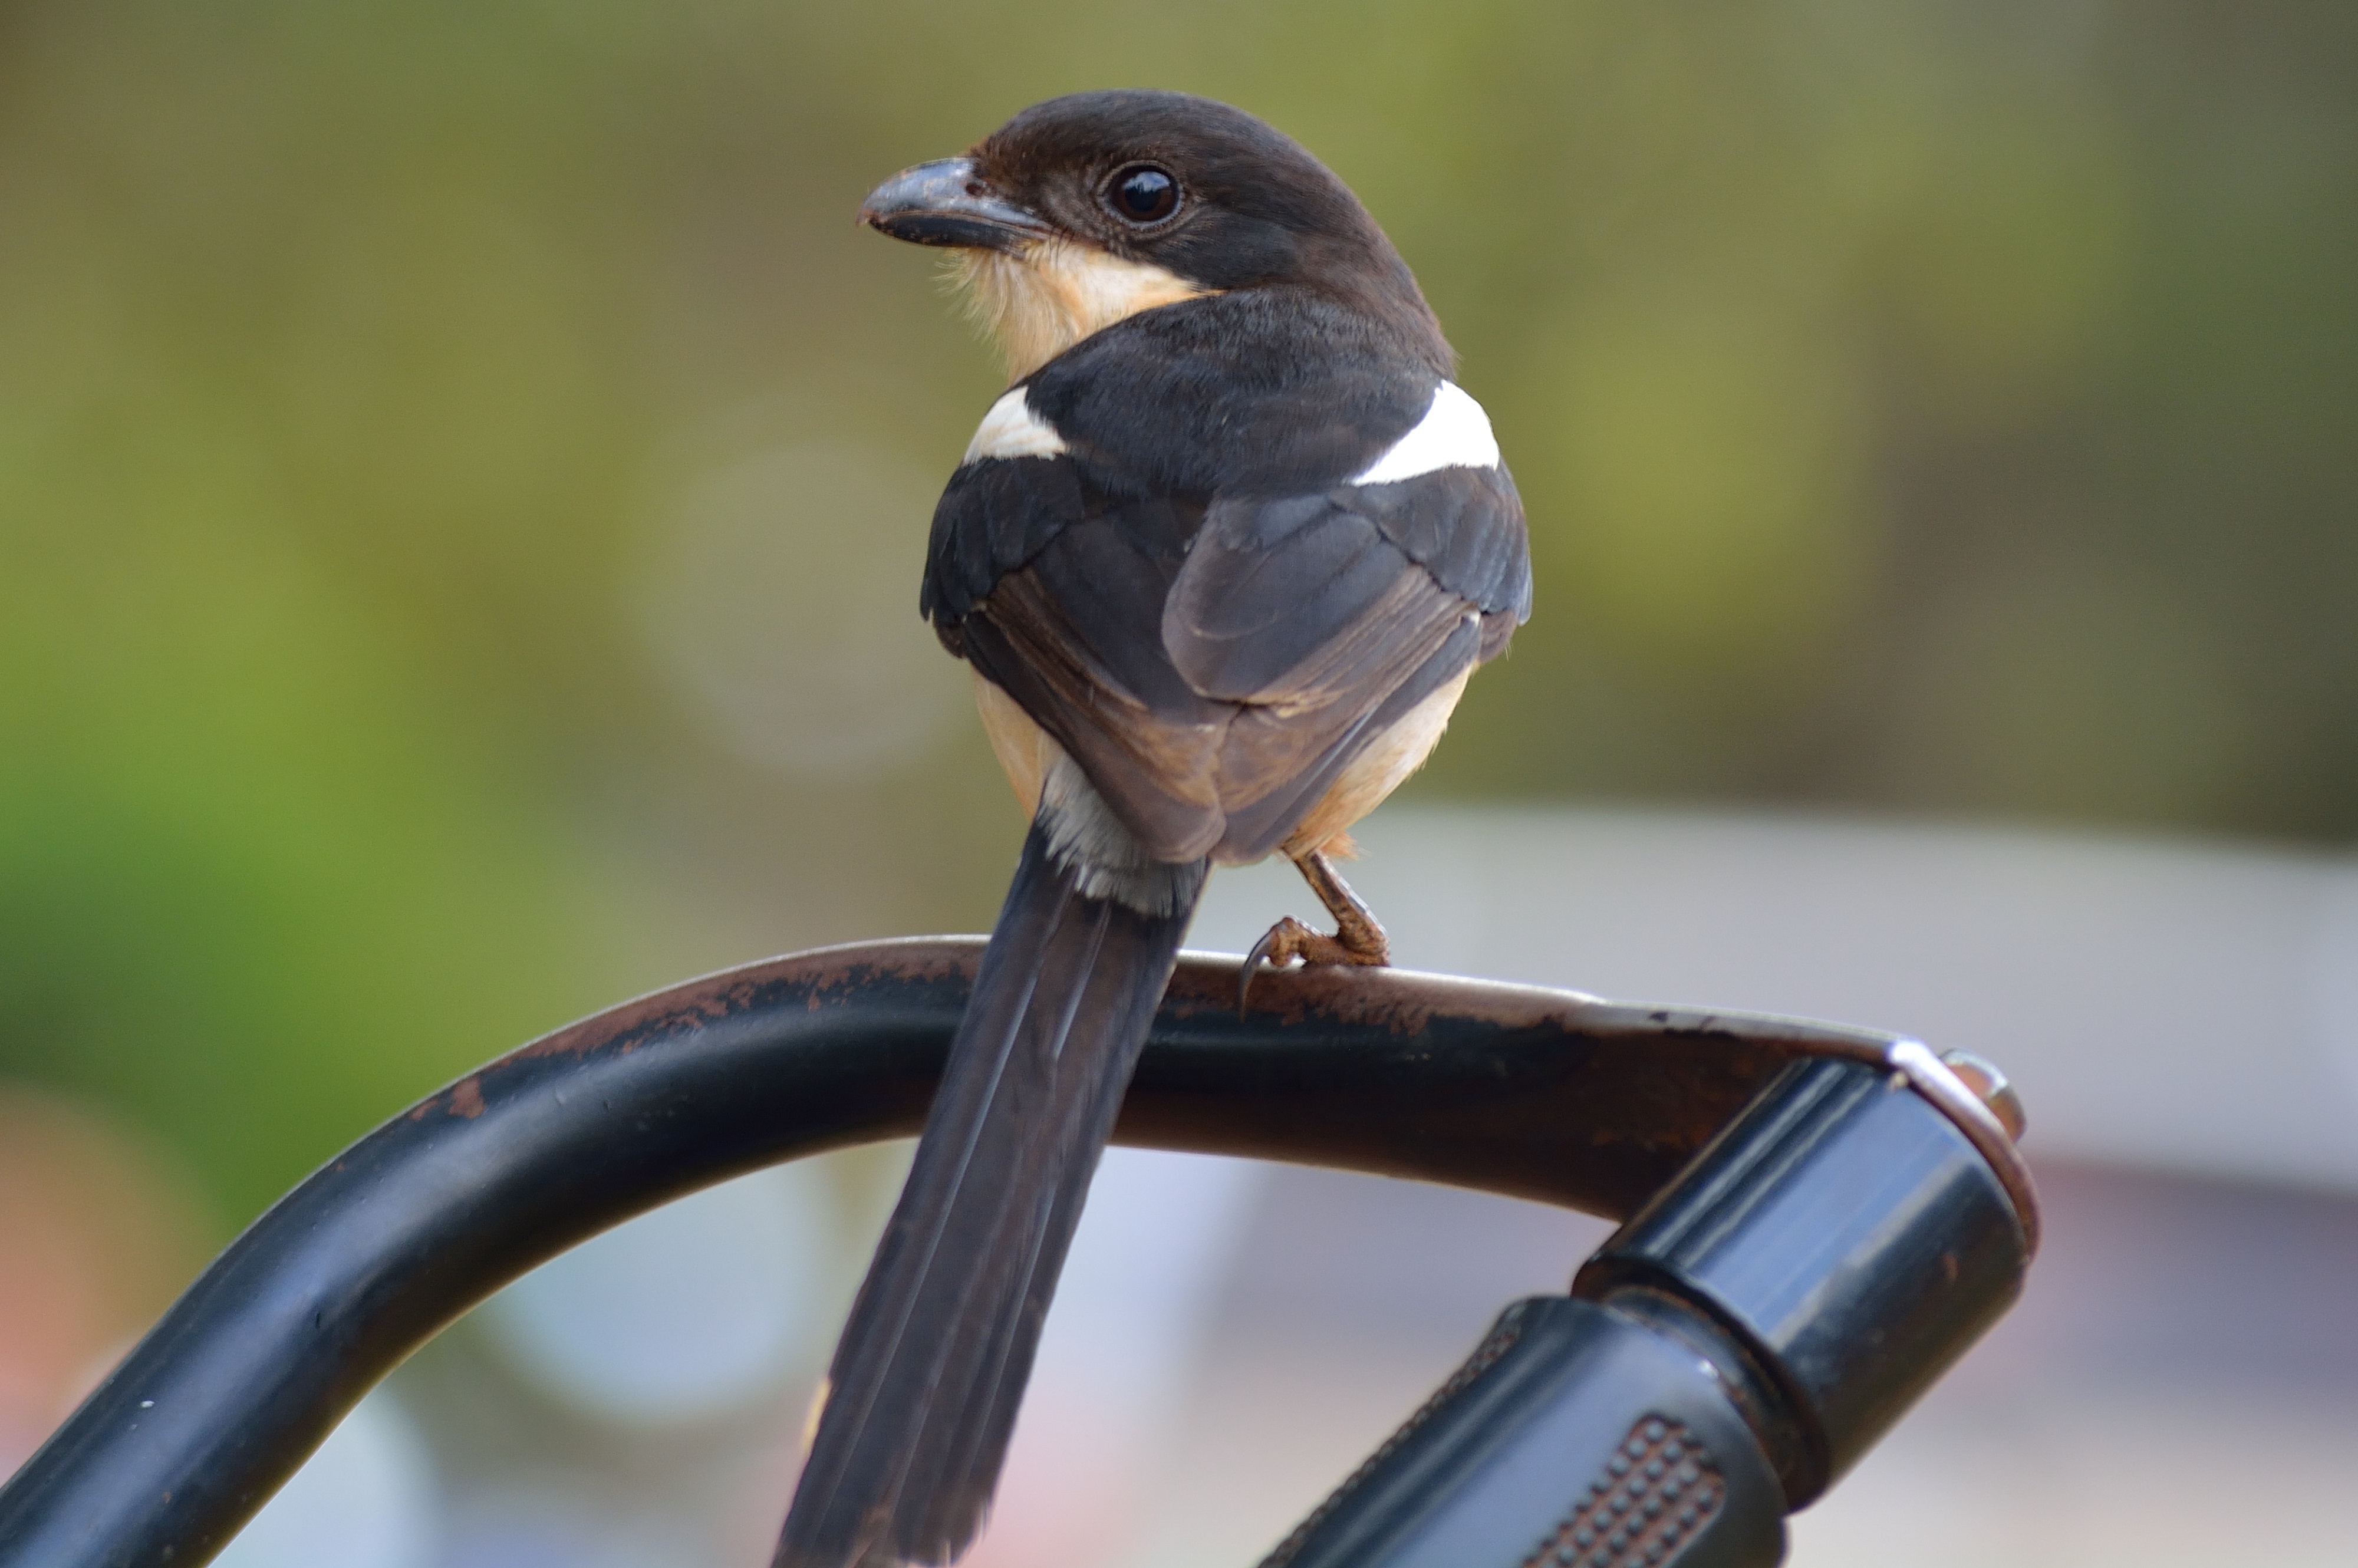
branch, bird, wildlife, beak, fauna, close up, vertebrate, old world flycatcher, perching bird